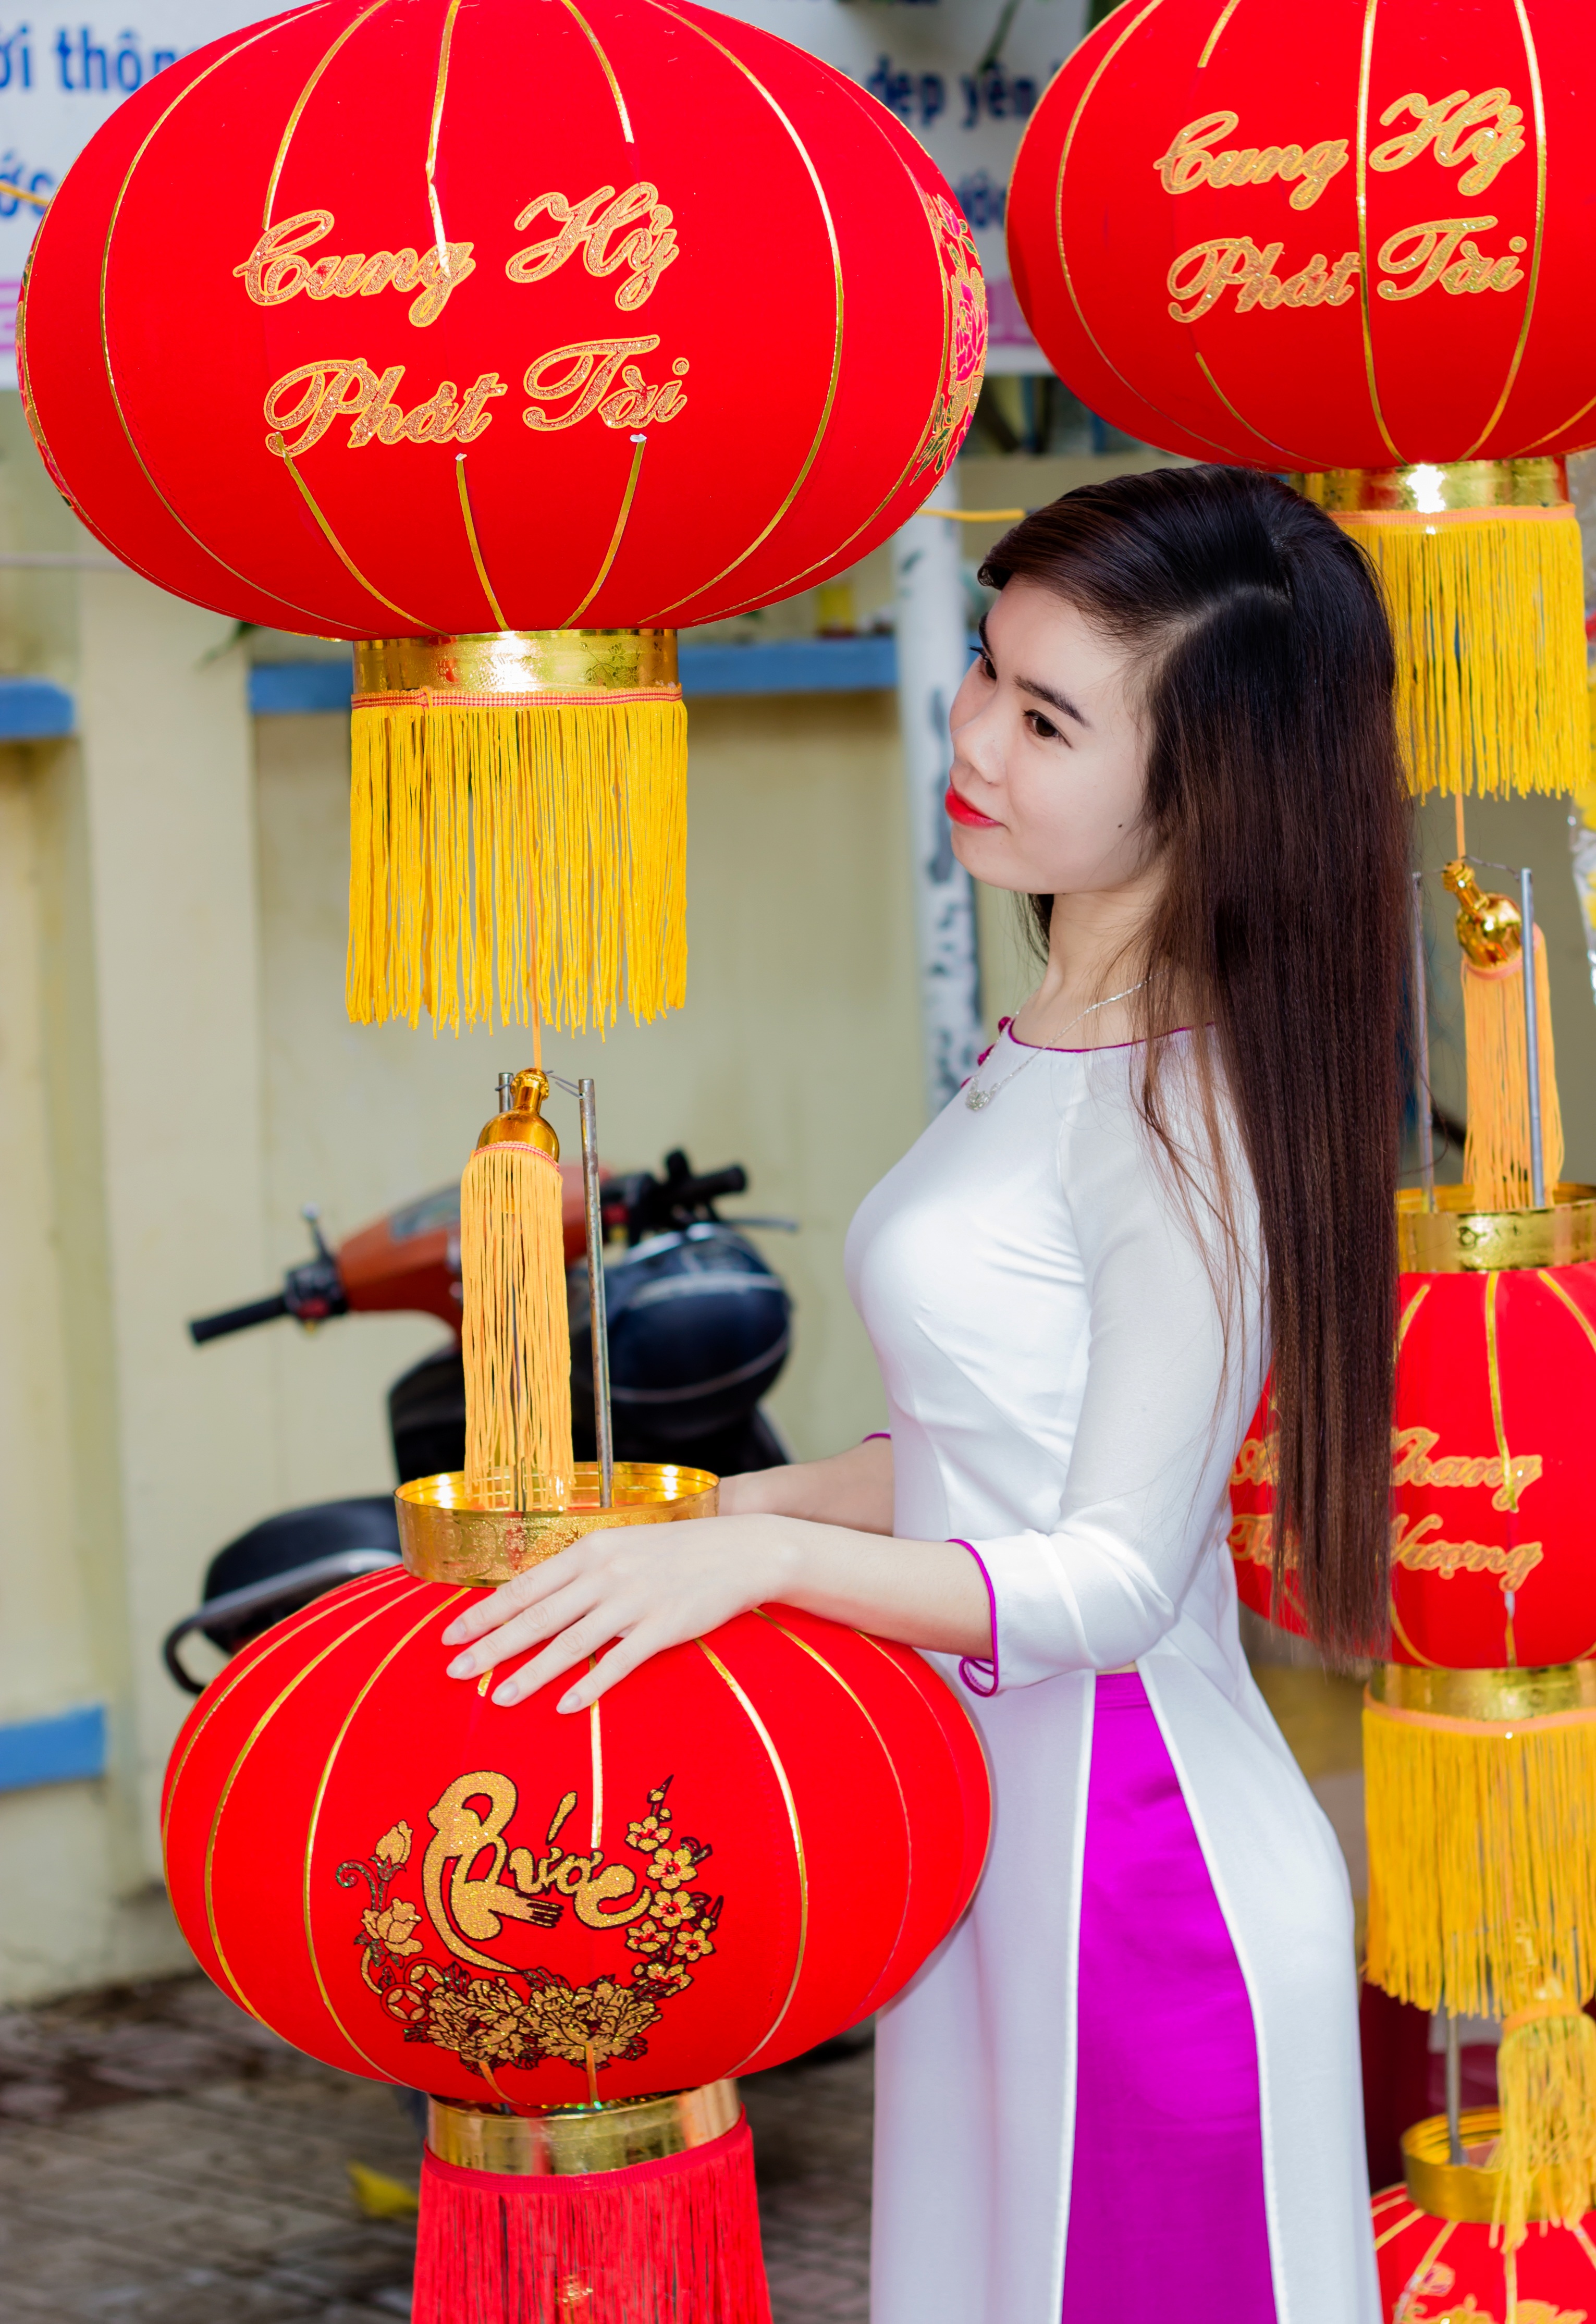
home, advertising, male, female, food, red, page, write, soft drink, deficient, chinese new year